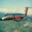
Label: airplane